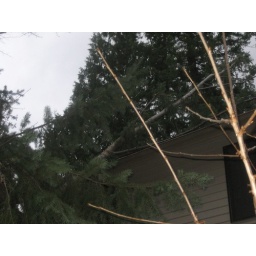
A 35ft limb from our Pine tree fell on the roof right above Nicki's room.